Bartlett Hall

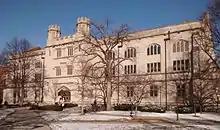
Bartlett in February 2016, now a dining hall

Bartlett Hall is a campus dining hall of the University of Chicago in Chicago, Illinois. It was called Bartlett Gymnasium and served as an athletic facility before the remodeling in 2001.